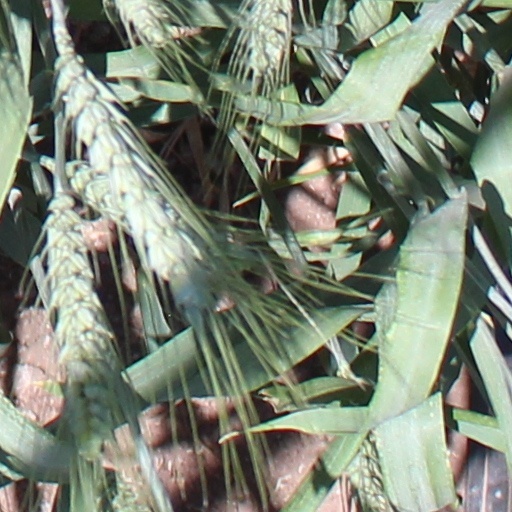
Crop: wheat